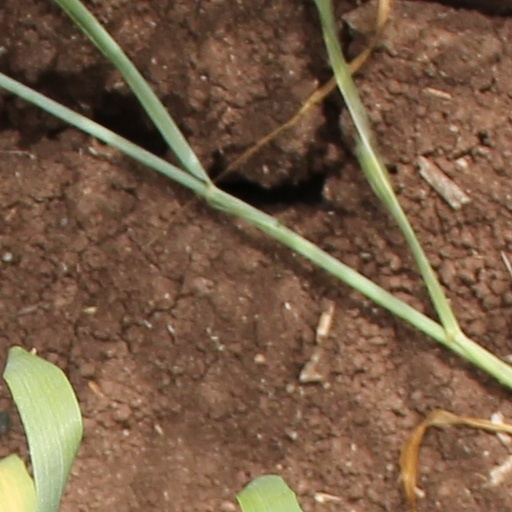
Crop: wheat